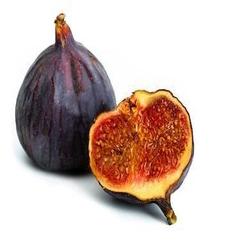
Label: Fig